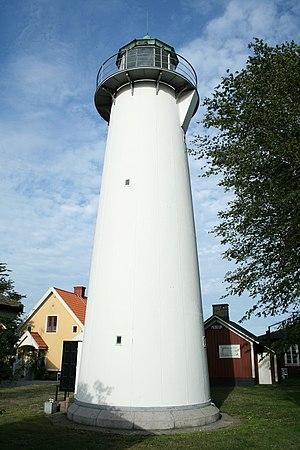
Le phare de Smygehuk est un phare situé à Smygehuk, appartenant à la commune de Trelleborg, dans le Comté de Scanie.